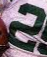
Number: 2